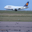
Label: airplane